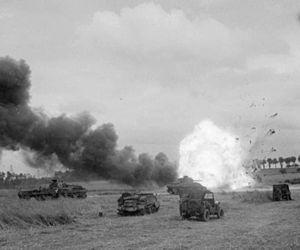
1ᵉʳ janvier : remaniement ministériel. Le pronazi Joseph Darnand est nommé secrétaire général au maintien de l'ordre.
L'opération Spring est une opération militaire menée par les forces alliées, principalement le Canada, pendant la Seconde Guerre mondiale. Elle s'est déroulée au sud de Caen lors de la bataille de Normandie entre le 25 et le 27 juillet 1944. Elle a pour but de fixer les forces allemandes, principalement les divisions blindées, à l'est du front pour faciliter à l'ouest l'opération Cobra menée par les Américains qui tentent de percer le front dans le sud du Cotentin.
L’opération Epsom est une offensive britannique de la Seconde Guerre mondiale qui se déroule entre les 26 et 30 juin 1944 au cours de la bataille de Normandie. Le but de cette manœuvre est de reprendre la ville de Caen, alors occupée par les Allemands : c'est l'un des principaux objectifs alliés lors du débarquement de Normandie et dès le début de la bataille de Normandie.